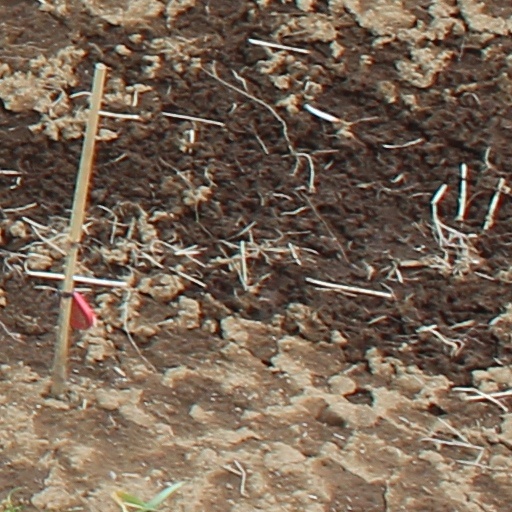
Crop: wheat